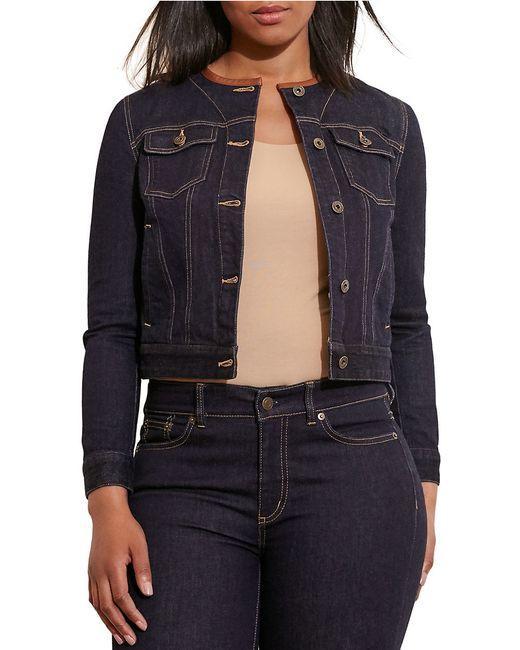
schwarze lässige, langärmlige, kurze Jeansjacke